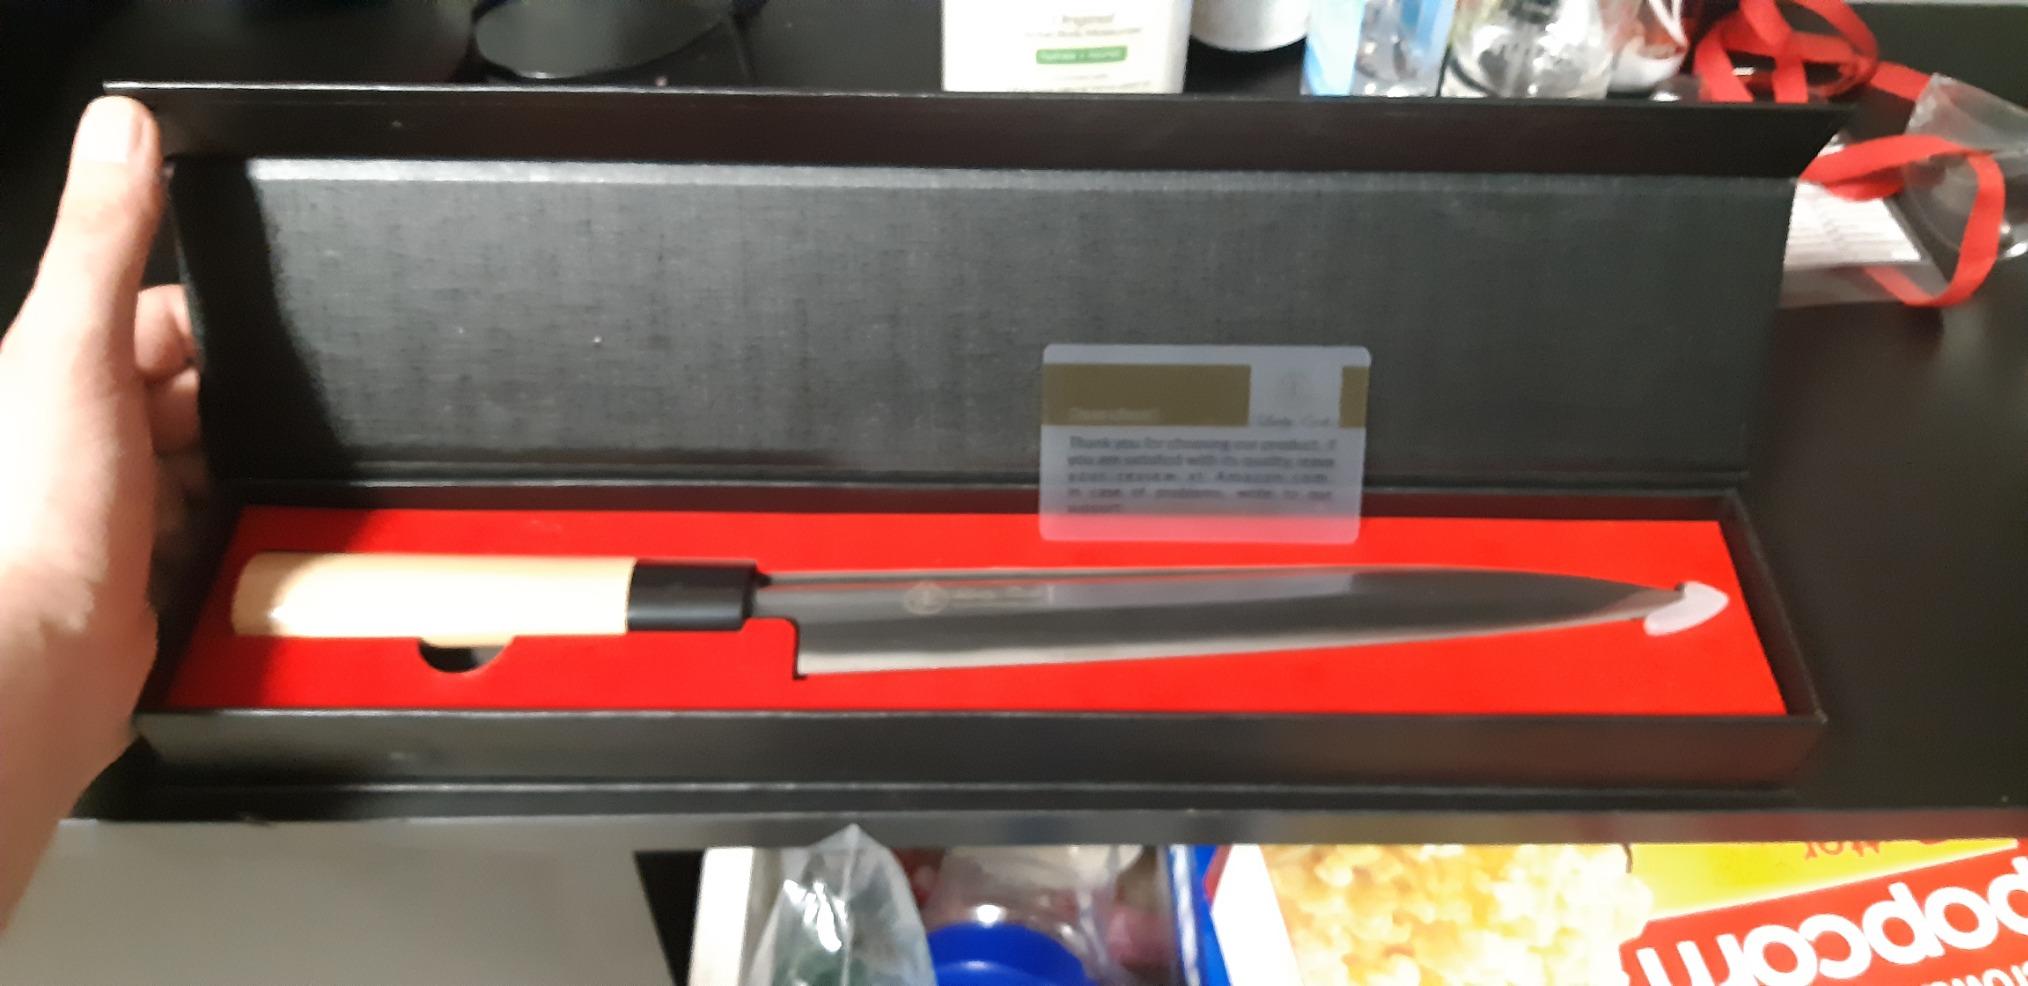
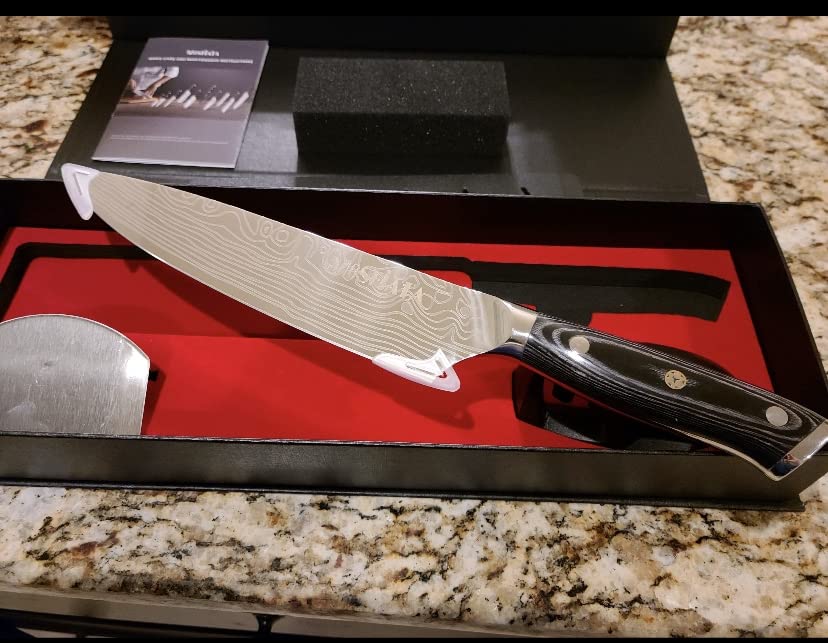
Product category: items_knife
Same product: no